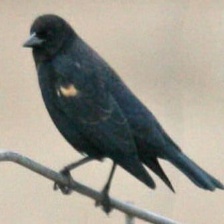
Species: TRICOLORED BLACKBIRD
Scientific name: AGELAIUS TRICOLOR